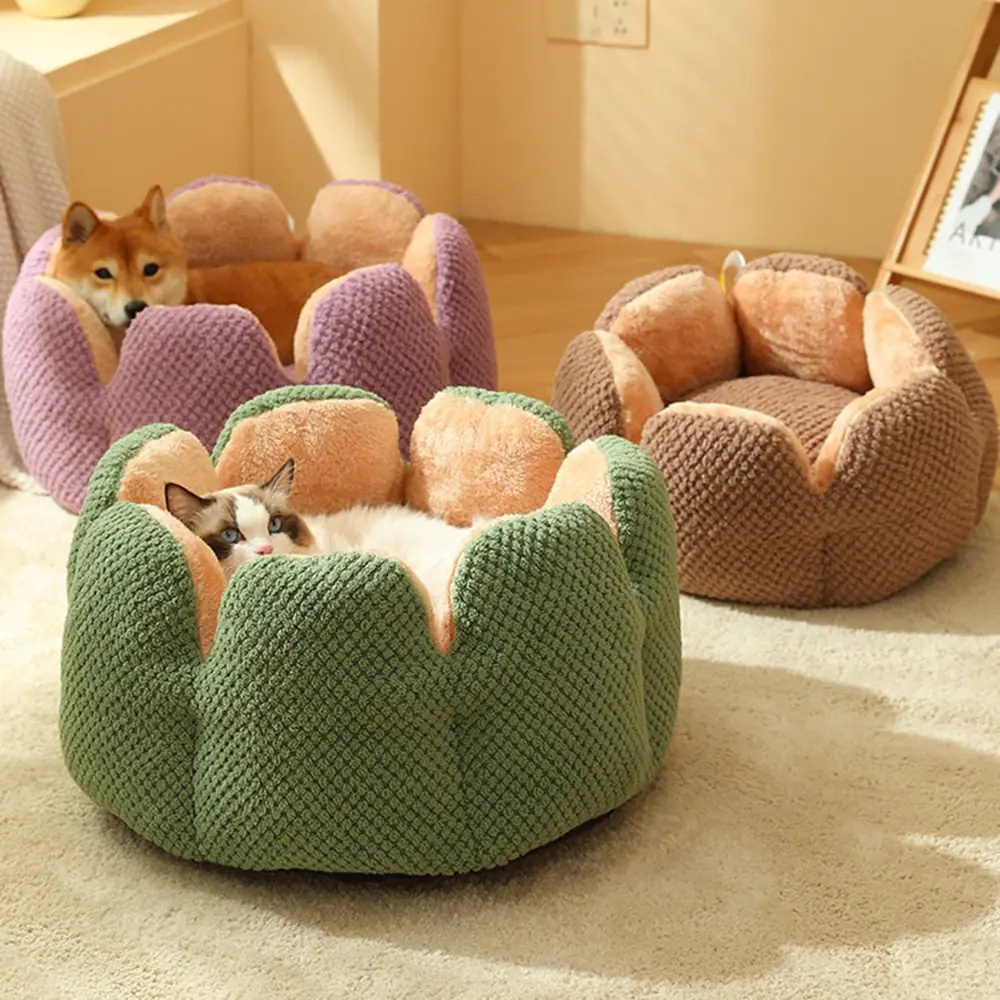
Flower-Shaped Soft Cat Bed for Small Dogs and Cats
Give your furry friends the ultimate comfort with our Soft Cat Nest Kennel . Designed in a charming flower shape , this cozy bed is perfect for both small dogs and cats. Made with warmth in mind, it ensures that your pets feel snug and secure during the chilly winter months. Available in three sizes (S, M, L) and a variety of beautiful colors including Green , Gray , Purple , and Coffee , you can easily choose the perfect fit for your pet's unique personality and needs: S 40*40CM M 50*50CM L 60*60CM This bed is not only stylish but also washable , making it easy to keep clean and fresh for your pets. Plus, its lightweight design (from 0.73 to 1.53 kg depending on size) allows for easy relocation around your home. Check out the adorable images of our Soft Cat Nest Kennel below, and let your pet enjoy the comfort they deserve: Transform your pet’s sleeping experience with our Soft Cat Nest Kennel —a perfect blend of comfort, style, and practicality!
Brand: WooofStore.com
Category: Animals & Pet Supplies > Pet Supplies > Pet Beds > Nests